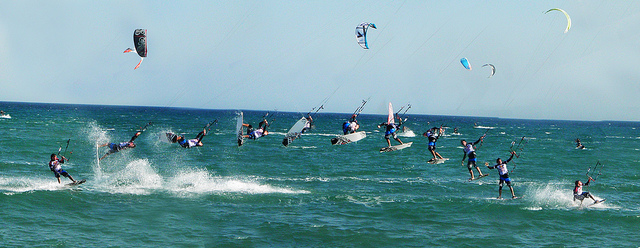
user: Given an image and a question. Answer the question in a short answer. Question: What makes that liquid look blue? Short Answer:
assistant: algae